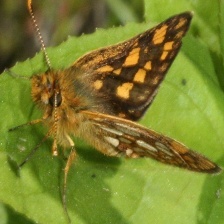
Species: CHECQUERED SKIPPER